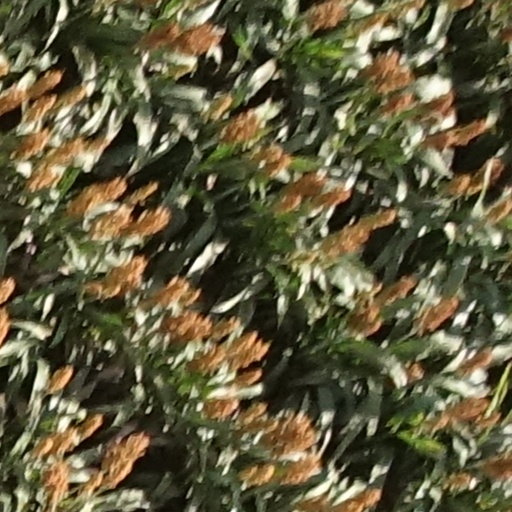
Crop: sorghum